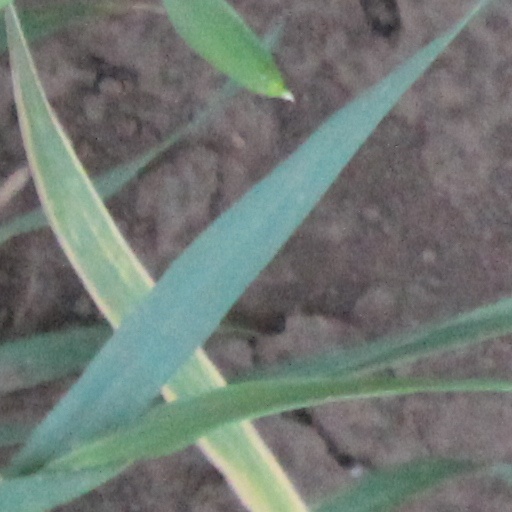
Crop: wheat